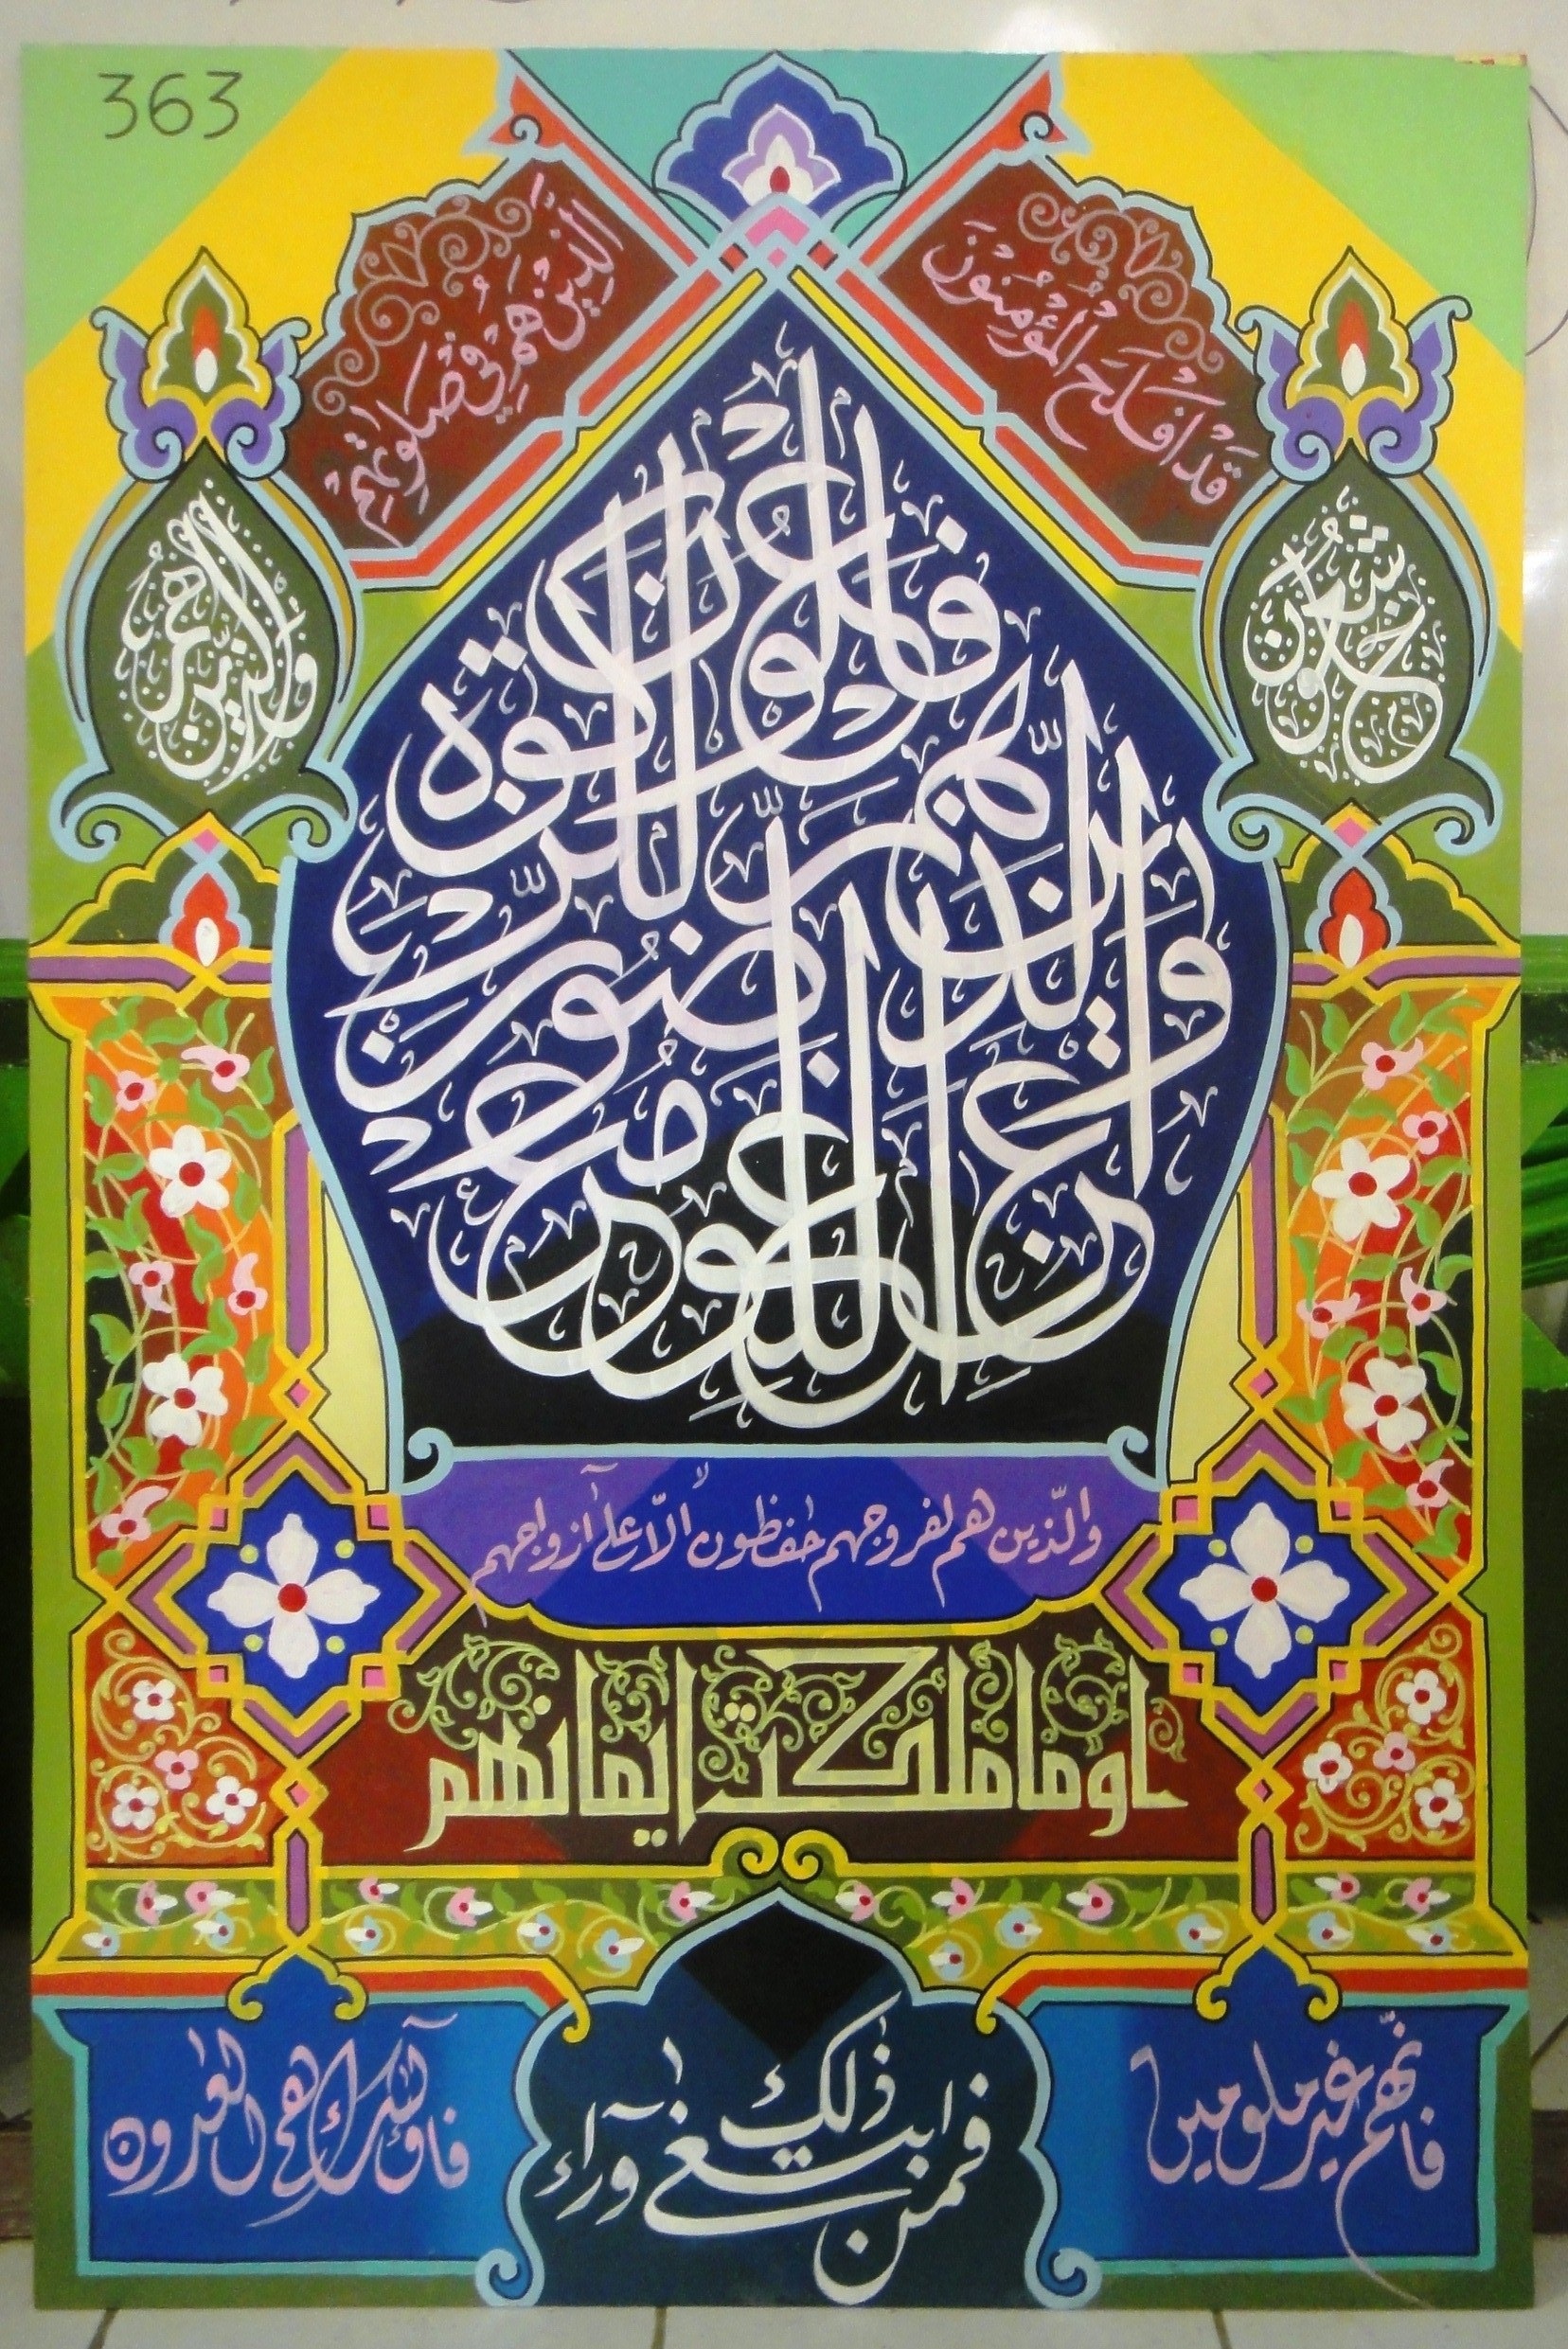
recreation, toy, islam, calligraphy, games, arabic, arabian, indoor games and sports